Casimir Pfyffer

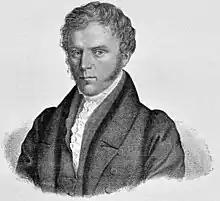
Pfyffer (ca. 1850)

Casimir Pfyffer von Altishofen (10 October 1794 in Rome – 11 November 1875) was a Swiss politician and jurist. He was mayor of Lucerne (1832–1835), President of the Swiss National Council (1854/1855) and five times President of the Federal Supreme Court.